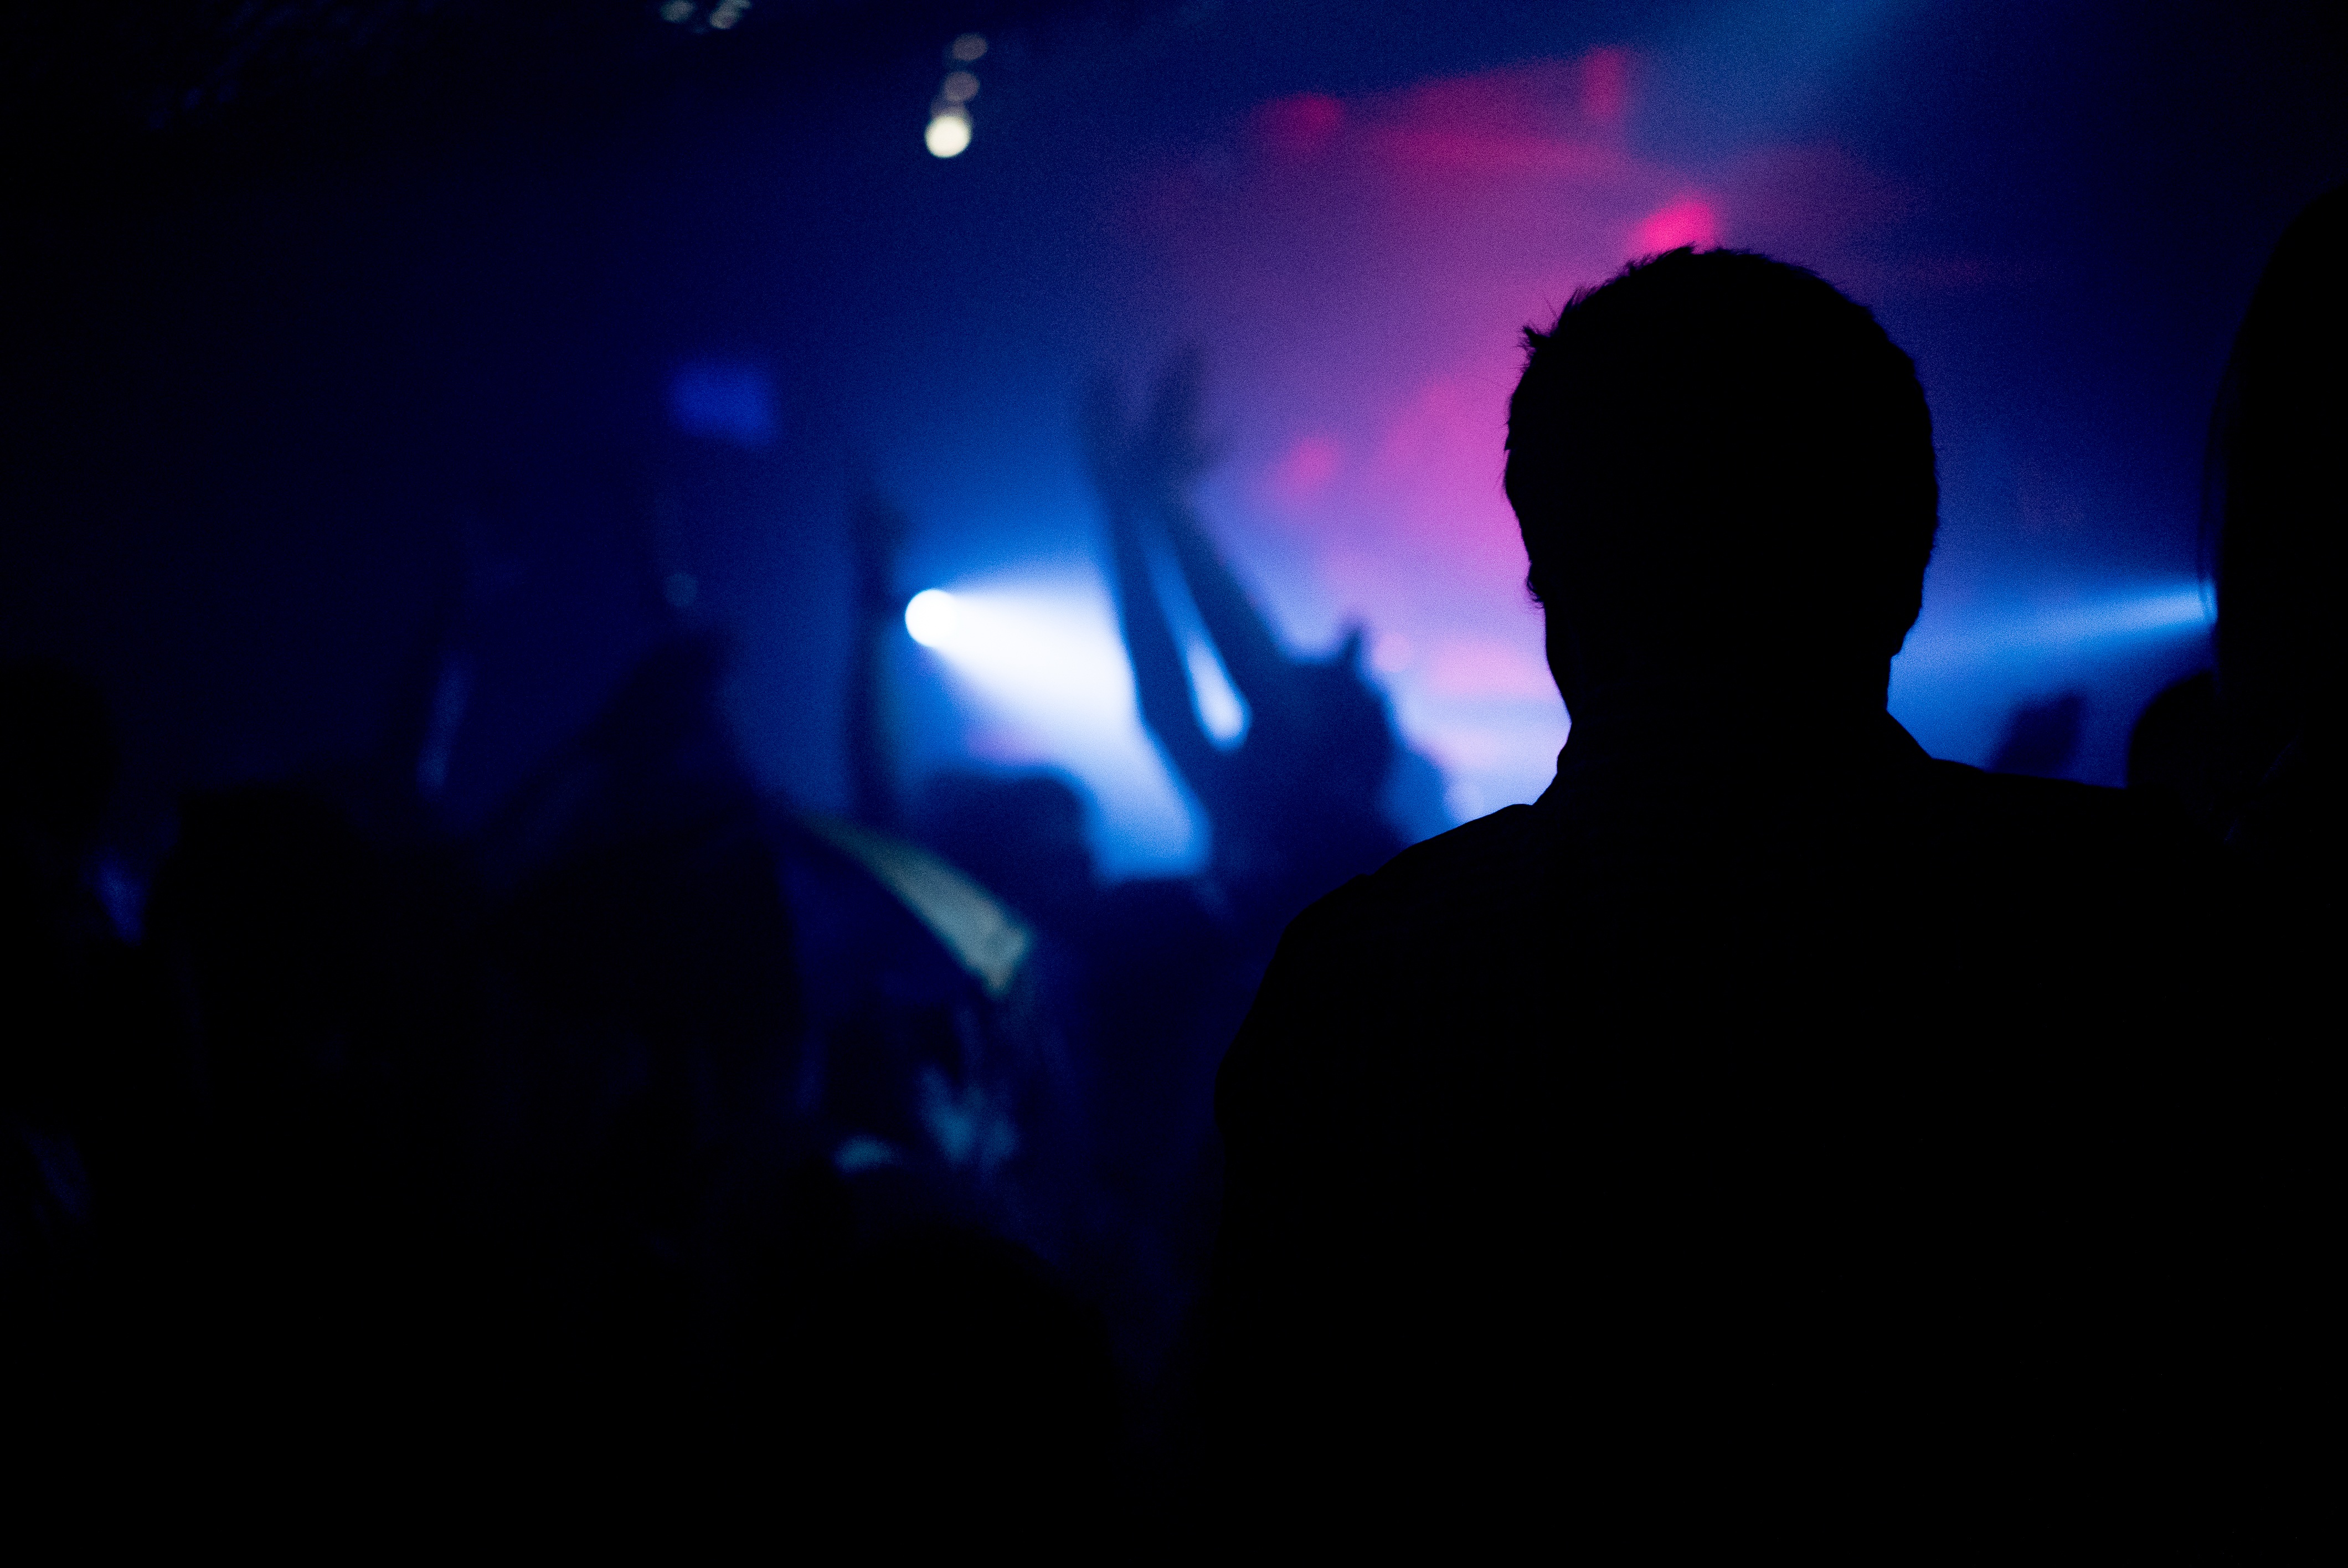
silhouette, music, light, people, night, crowd, concert, audience, dance, darkness, nightlife, club, stage, fun, performance, party, event, entertainment, disco, nightclub, night club, silhouette man, performing arts, clubbing, rock concert, crowd of people, crowd silhouette, party people